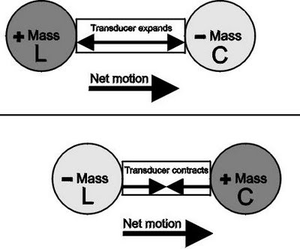
Woodward-effekt
Beskrivelse af hvordan fremdrift hypotetisk produceres via Woodward-effekten.